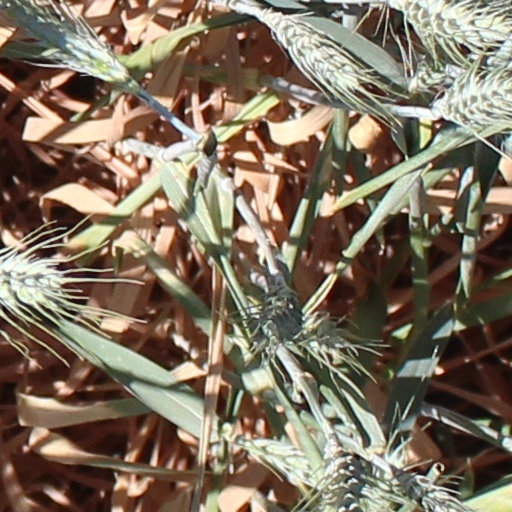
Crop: wheat